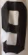
Number: 9